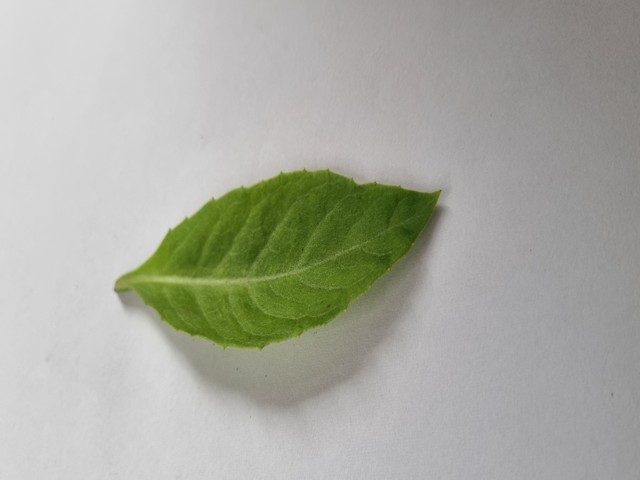
Plant: gainura